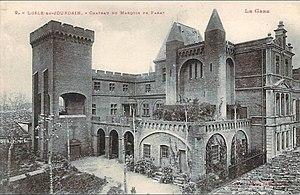
Carte postale du Château de Panat (l'Isle Jourdain) fin du XIXe
Le château de Panat est situé sur la commune de L'Isle-Jourdain dans le département du Gers.